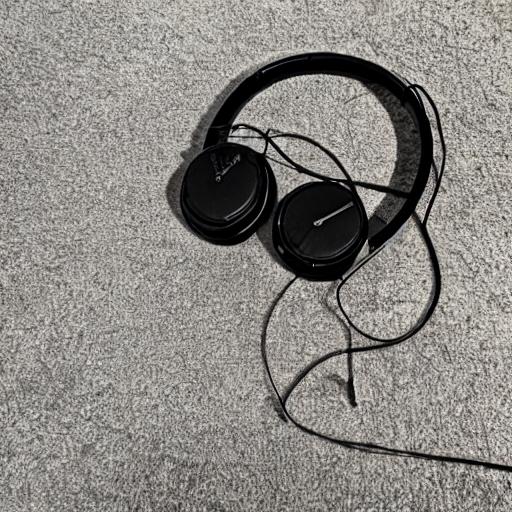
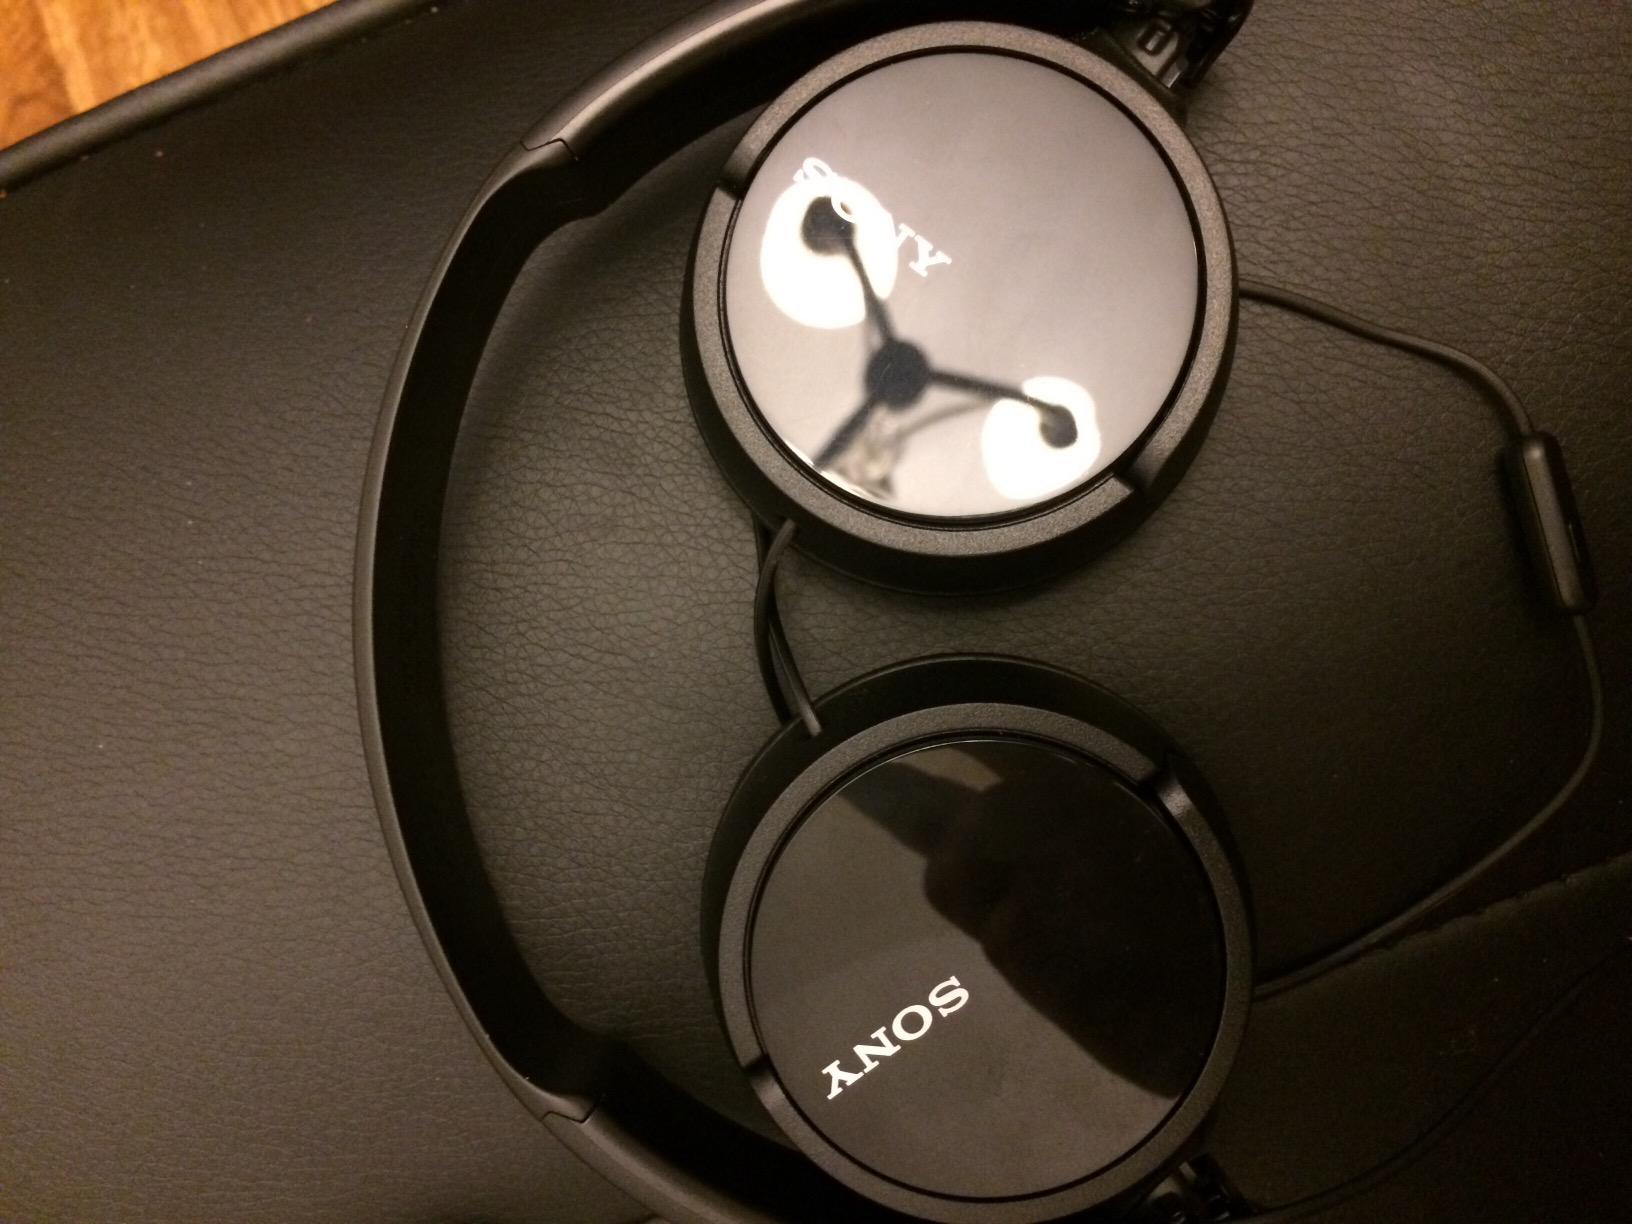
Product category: headphones
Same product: no